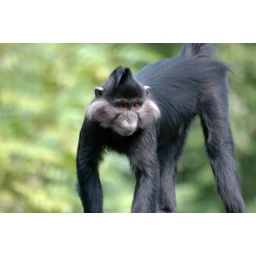
New monkey in tha house